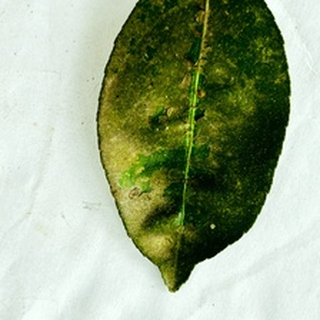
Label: lemon_sooty_mould